Hunterston Terminal

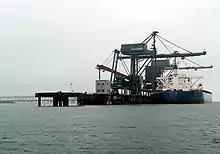
At the end of the jetty, the bulk carrier "Alpha Era" has unloaded coal.

At Hunterston Terminal, an overhead conveyor linked to two gantry cranes carried ore or coal to a railhead on the Ayrshire Coast Line railway. Clydeport claimed an unloading rate of 2800 tonnes of coal per hour. The conveyor was also linked to a ship loader to load coal into smaller ships on the inner berth; this coal was transported to Manchester and Belfast amongst other places.